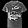
Label: T - shirt / top